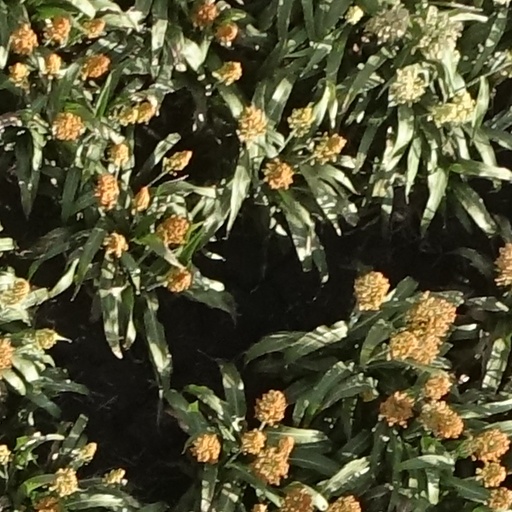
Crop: sorghum